Anastasiya Tkachuk

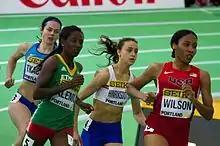
Tkachuk (left) at the 2016 IAAF World Indoor Championships

Anastasiya Tkachuk (born 20 April 1993) is a Ukrainian middle-distance runner. She competed in the 800 metres event at the 2015 World Championships in Athletics in Beijing, China.